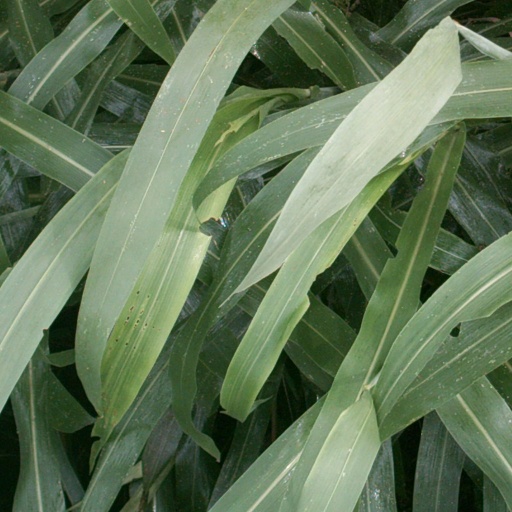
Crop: sorghum